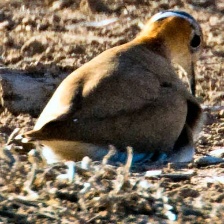
Species: BURCHELLS COURSER
Scientific name: CURSORIUS RUFUS